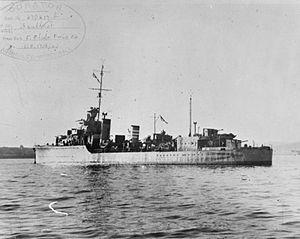
Le HMS Faulknor est un destroyer de classe F construit en tant que leader de flottille lancé pour la Royal Navy en 1934.
La Classe E et F est un groupe de 18 destroyers de la Royal Navy commandé dans les années 1930.